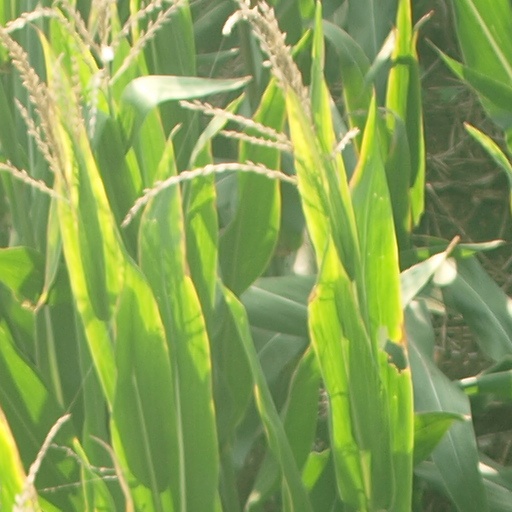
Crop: maize; corn